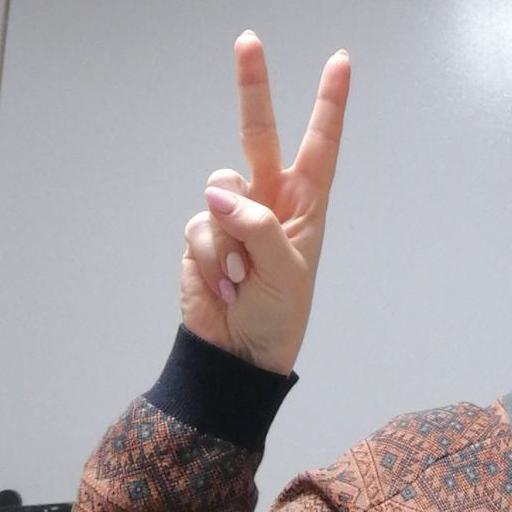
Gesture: peace